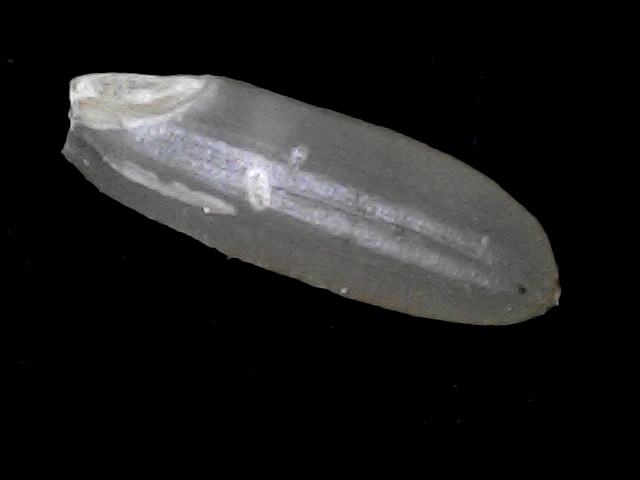
Rice variety: BRRI67